Pakistani Americans

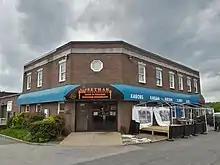
Pakistani restaurant in Newington, Virginia

As with the terms "Asian American" or "South Asian American," the term "Pakistani American" is an umbrella term applying to a variety of views, values, lifestyles, and appearances. Although Pakistani Americans retain a strong ethnic identity, they are known to assimilate into American culture while at the same time keeping the culture of their ancestors. Pakistani Americans are known to assimilate more easily than many other immigrant groups because they have fewer language barriers (English is a co-official language of Pakistan and widely spoken in the country among professional classes), higher educational credentials (immigrants are disproportionately well-educated among Pakistanis), and come from a similarly diverse, relatively tolerant, and multi-ethnic society. In addition to national identity, many Pakistani Americans also identify with their ethnic group (i.e. Punjabi, Pashtun, Sindhi, Muhajir, Baloch etc)